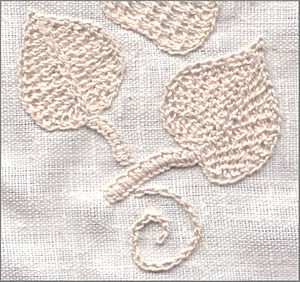
Knaphulssting
Broderi bruger knaphulssting til flere typer mønster.
Knaphulssting er en type sting, der bruges ved skræddersyning, broderi og blondefremstilling.